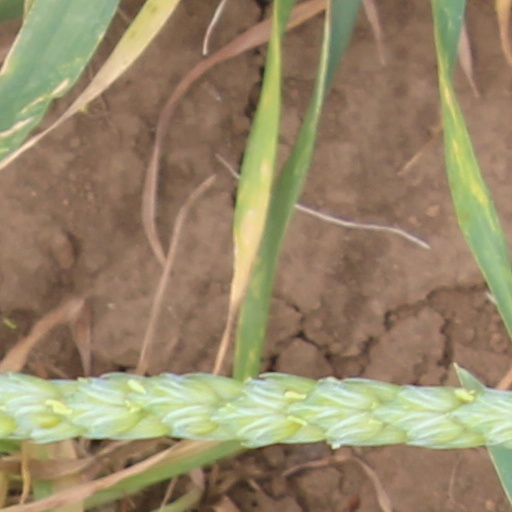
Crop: wheat